Baoji South railway station

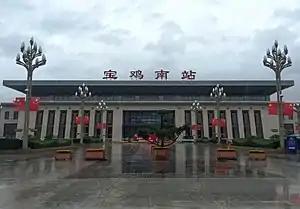
Station building in October 2017

The Baoji South railway station is a railway station of Xi'an–Baoji high-speed railway and Baoji-Lanzhou high-speed railway that located in Baoji, Shaanxi, China.